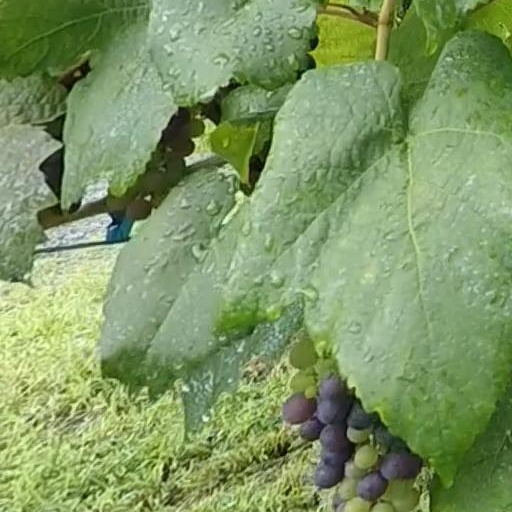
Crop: grape